169th Street station (IND Queens Boulevard Line)

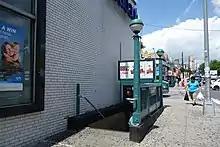
The southwest entrance

On December 15, 1940, trains began running via the newly opened IND Sixth Avenue Line, also running express west of 71st Avenue. 169th Street and Parsons Boulevard were both used as terminal stations during this time, with the E terminating at this station and the F at Parsons Boulevard. This setup was instituted to prevent congestion at both stations.